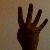
The image shows a hand gesture representing the number 4 in Indian Sign Language.